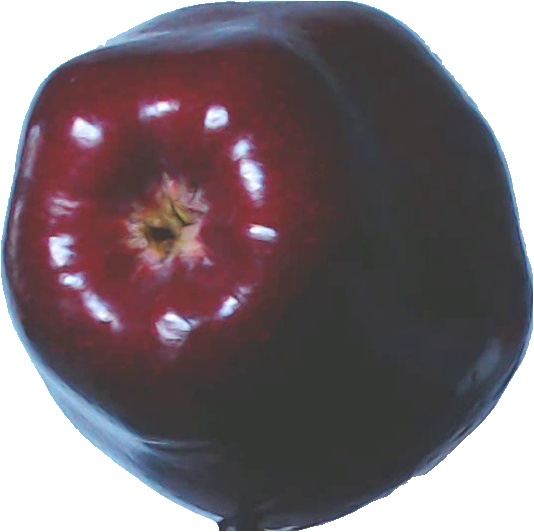
Label: apple_red_delicios_1